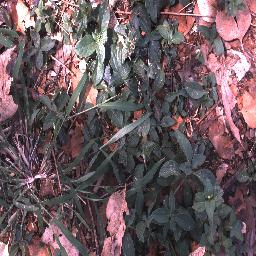
Label: negative